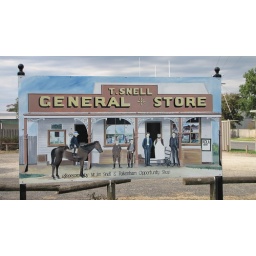
The mural sign in front of the car park.